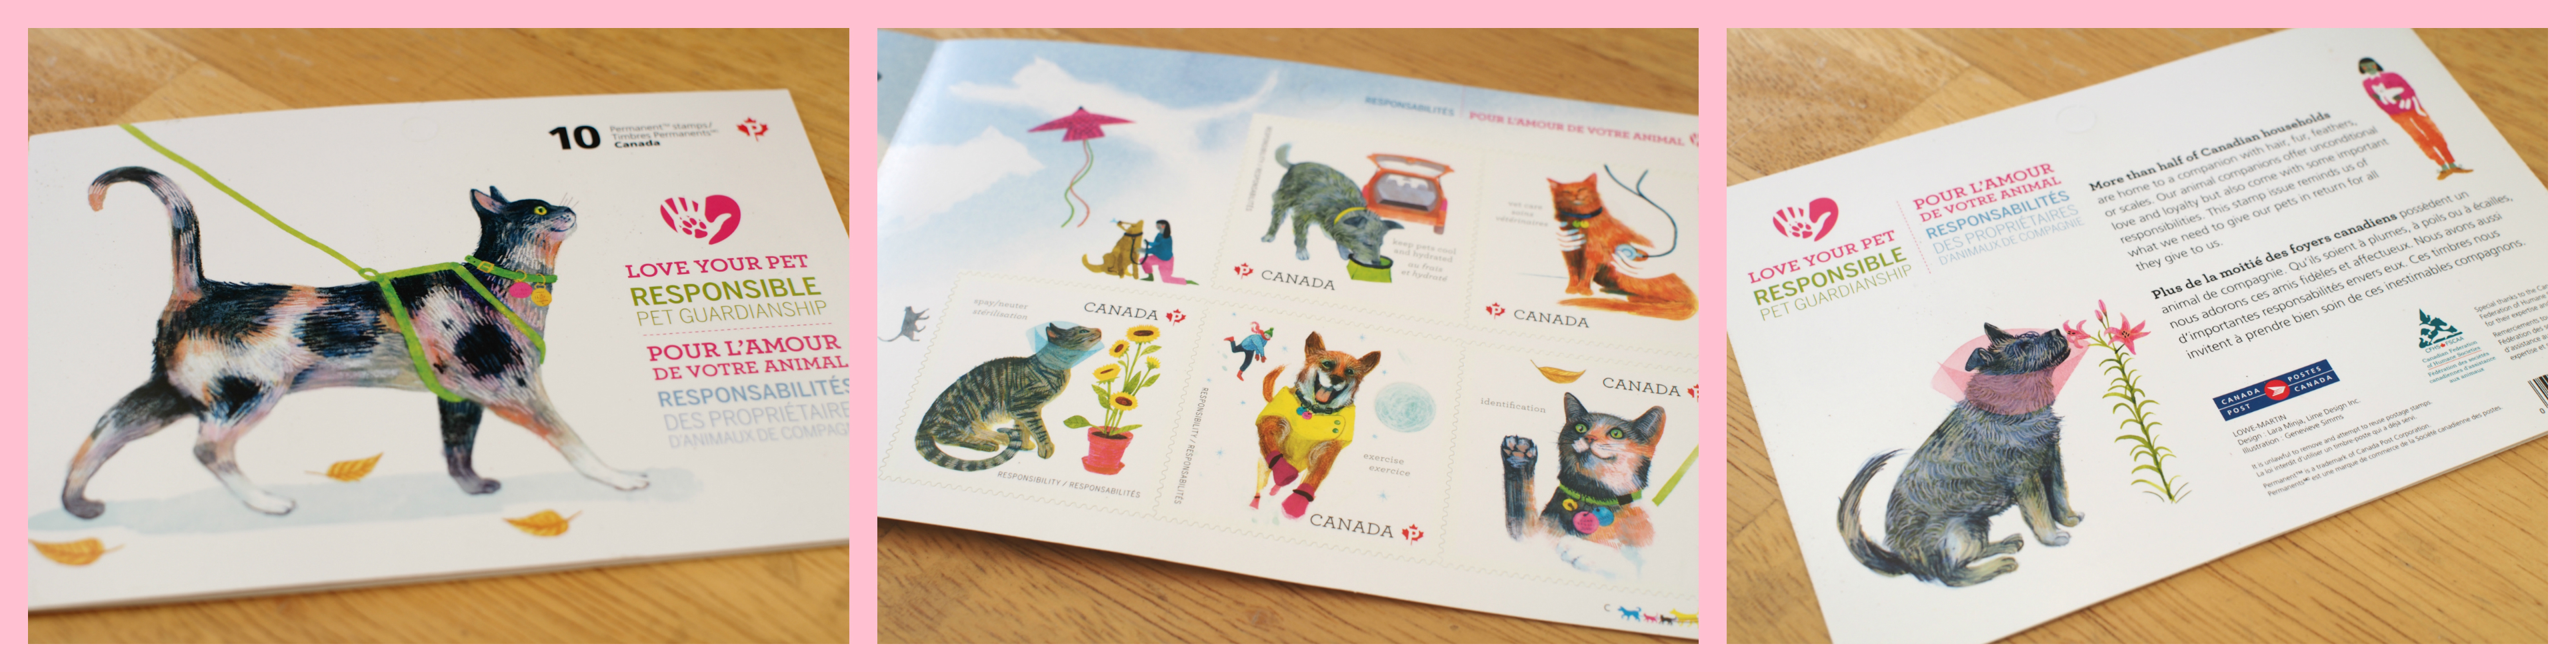
advertising, brand, pets, cats, art, dogs, illustration, furry, triptych, stamps, olympuspenepl5, canadapost, timbres, graphic design